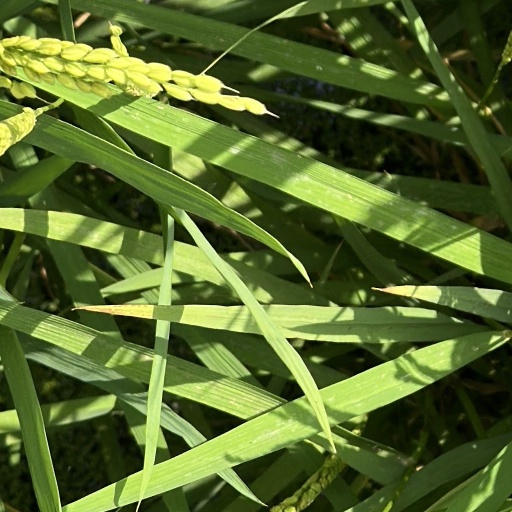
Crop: rice